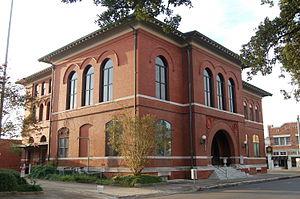
La ville d’Opelousas, en français : les Opelousas, est le siège de la paroisse de Saint-Landry, dans l'État de la Louisiane aux États-Unis.